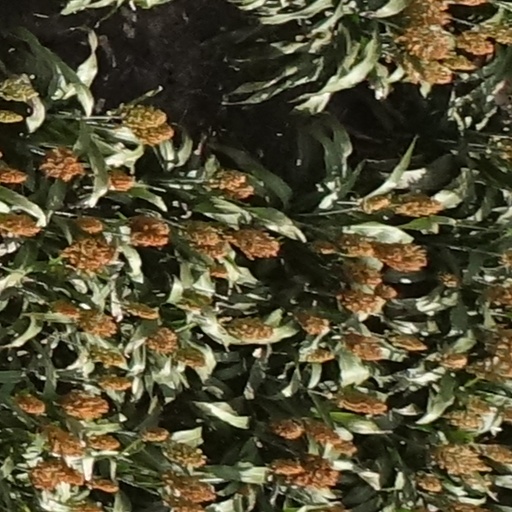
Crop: sorghum